Tex Rankin

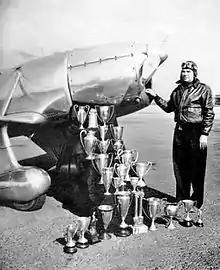
"Tex" Rankin and his flying trophies, taken in 1944 at Rankin Field

After establishing the Rankin School of Flying in Van Nuys, CA in 1939, a year later, Rankin was awarded a Department of Defense contract with the Army Air Corps to operate a civilian primary flying school for soon-to-be cadets. Now with the certification and contracts for his school, Rankin set about finding the school's ideal location. After extensive examination of weather chart conditions, among other factors, Rankin found that the small agricultural town of Tulare, located in the heart of California's San Joaquin Valley was the perfect spot for his flying school. Years worth of weather condition statistics, reflected that the San Joaquin Valley had the best flying conditions weather-wise in the U.S. Tulare's site itself also proved ideal as it was located east of general use airways and from the heart of town, and initially was a large tract of farm land, which held no undesirable obstructions on it. The school was located southeast of Tulare, California. At the beginning of the new year in 1941, Rankin flew throughout the U.S., recruiting and hiring flight instructors. With his team assembled, the Rankin Aeronautical Academy received their first civilian cadets began training in March 1941. The academy trained over 10,450 cadets throughout its operation. Rankin graduates included twelve World War II aces, the United States all-time leading ace and Medal of Honor recipient Richard Bong, and Jeppeson navigation charts founder Elrey Jeppeson. A portion of Rankin Field is still in operation, since 1996 it has been used as a firing range for the Tulare County Deputy Sheriff's Association.